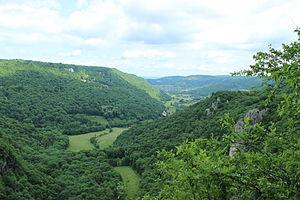
La reculée d'Arbois vue depuis le belvédère du Fer à Cheval.
La liste des sites classés du département du Jura présente les sites naturels classés du département du Jura.
La reculée d'Arbois, aussi connue sous le nom de reculée des Planches, est une reculée du massif du Jura située dans le département du Jura, en Bourgogne-Franche-Comté.
Une reculée, ou culée, est une forme géomorphologique désignant une échancrure prononcée dans un plateau calcaire constituant un type de vallée caractéristique. Les reculées se terminent parfois par un cirque.